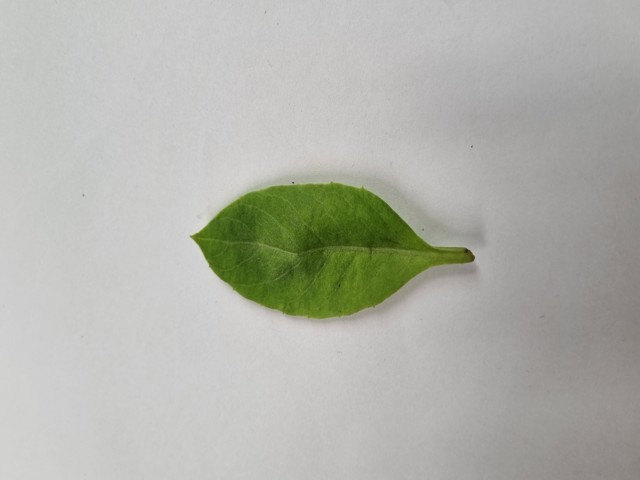
Plant: gainura